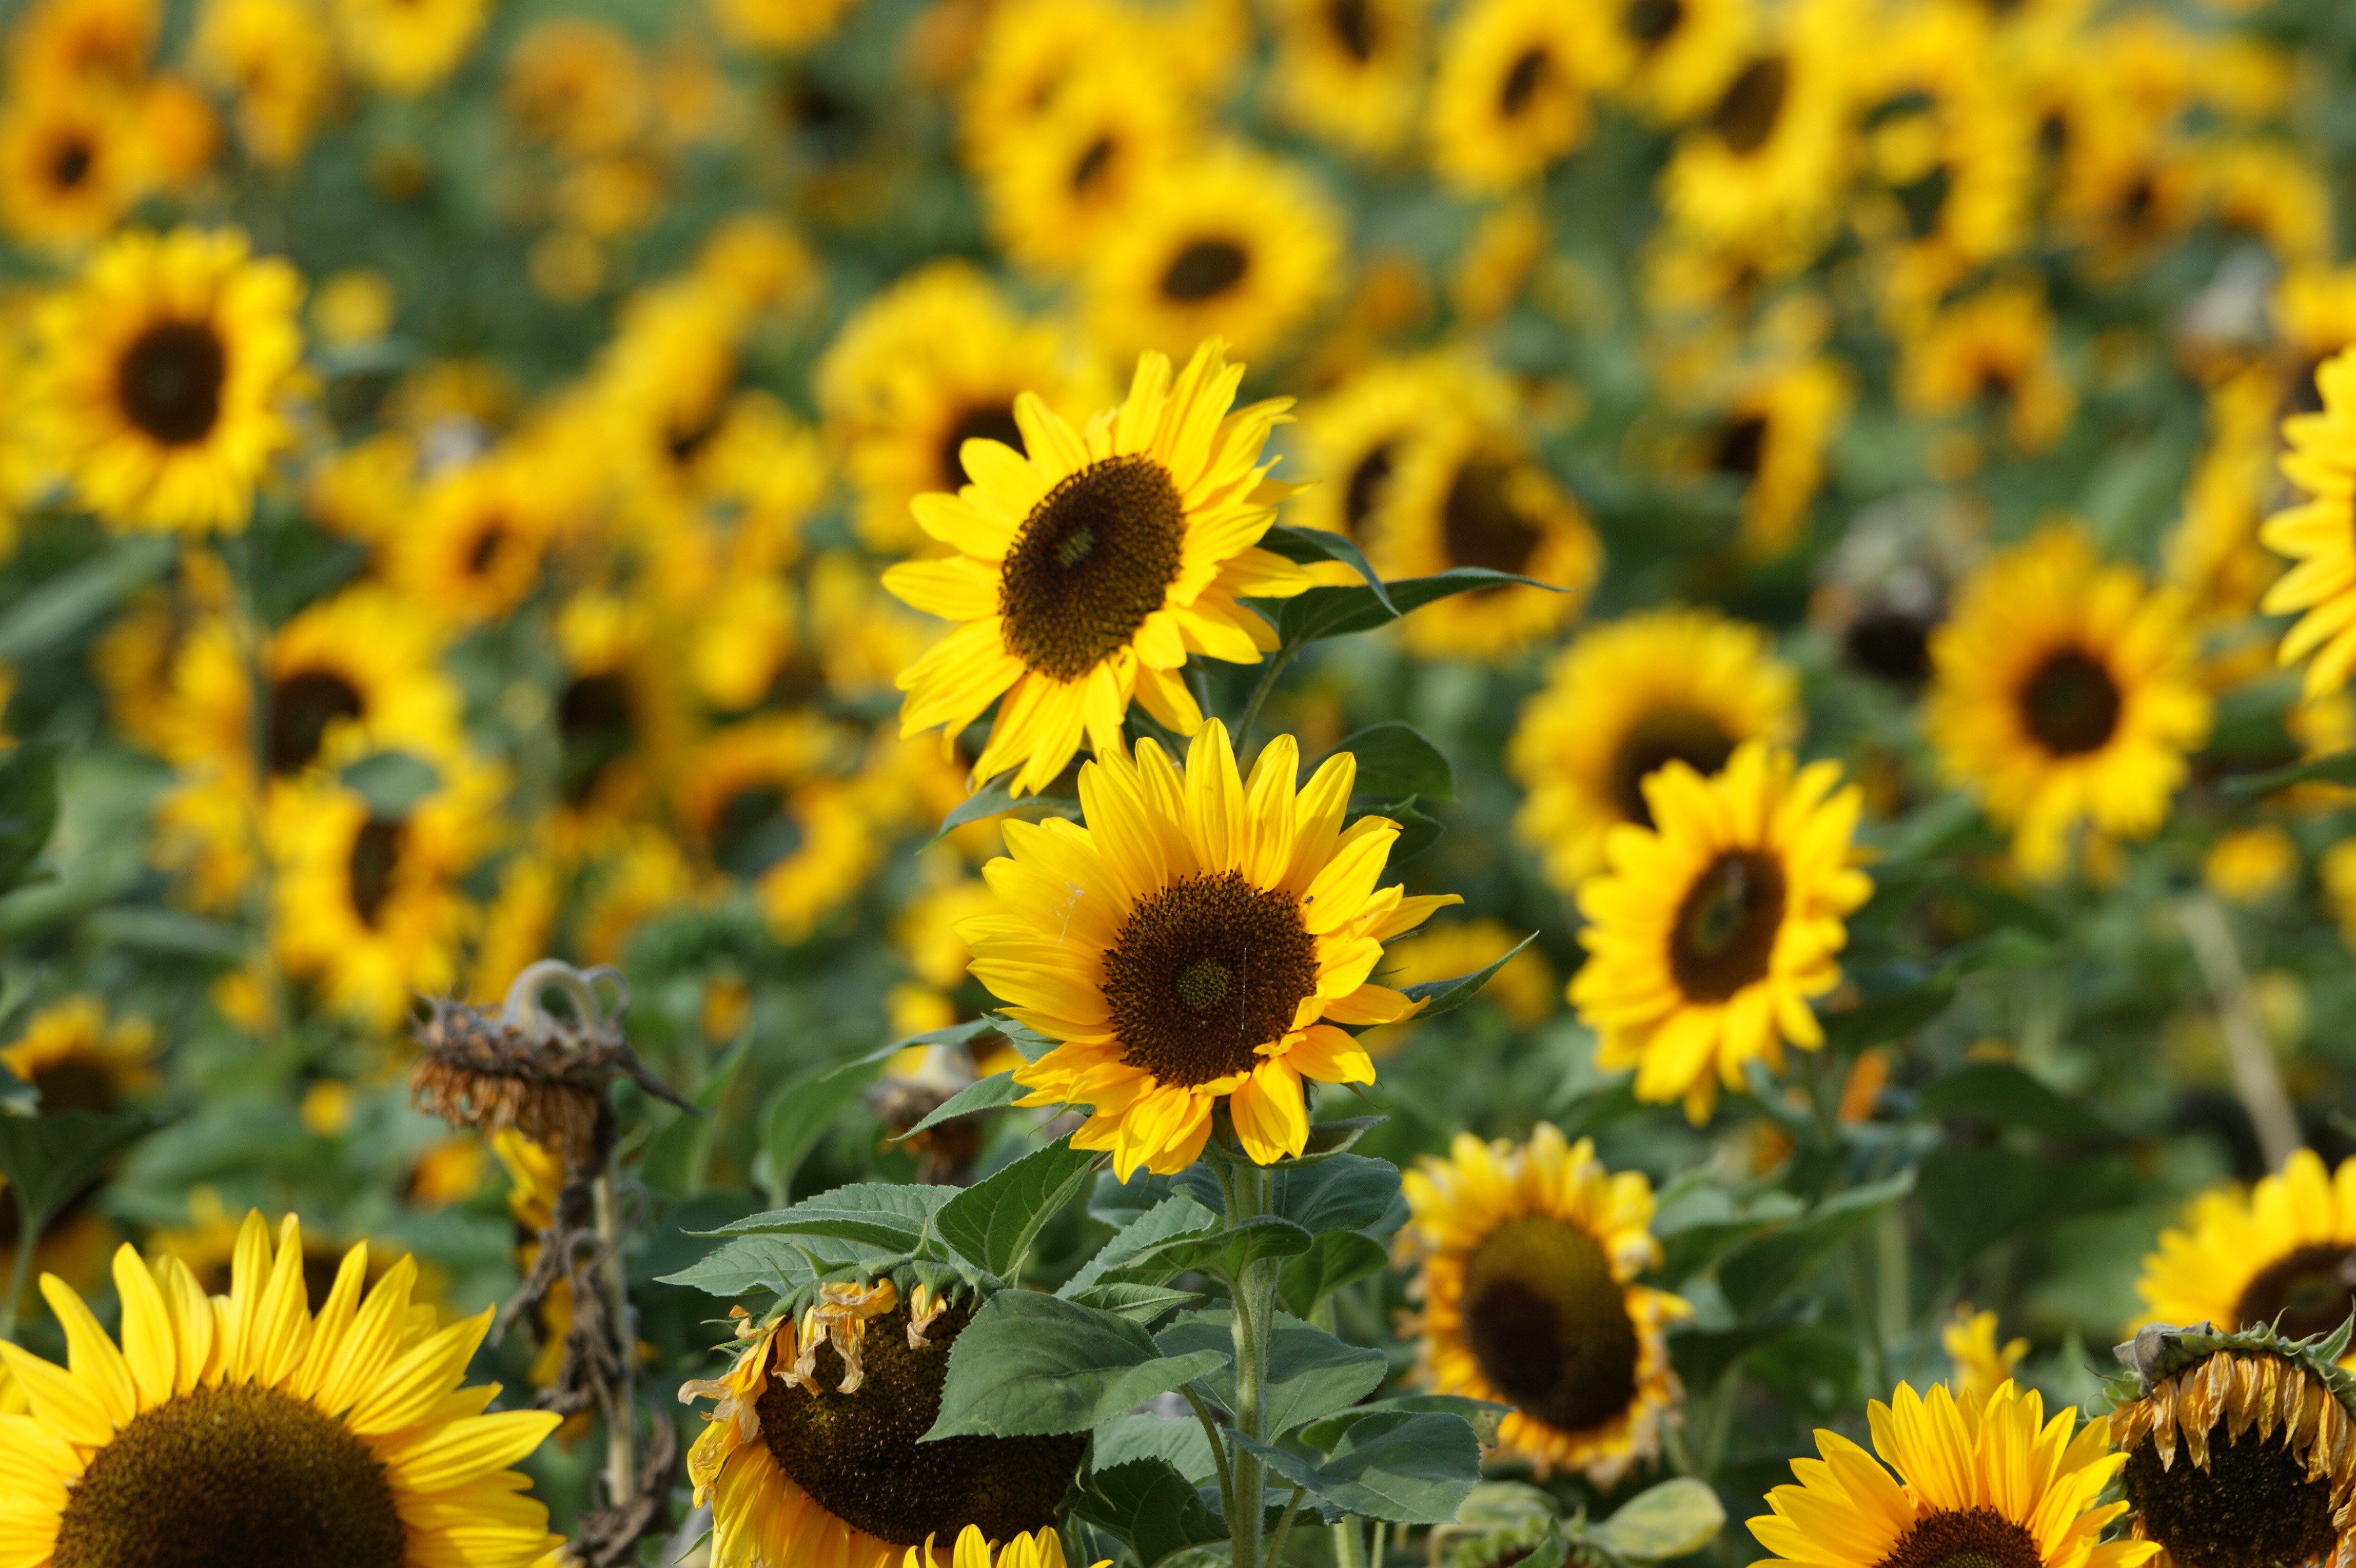
nature, blossom, plant, field, flower, bloom, summer, botany, yellow, garden, flora, sunflower, yellow flower, wildflower, flowers, late summer, macro photography, flowering plant, daisy family, sunflower seed, annual plant, land plant